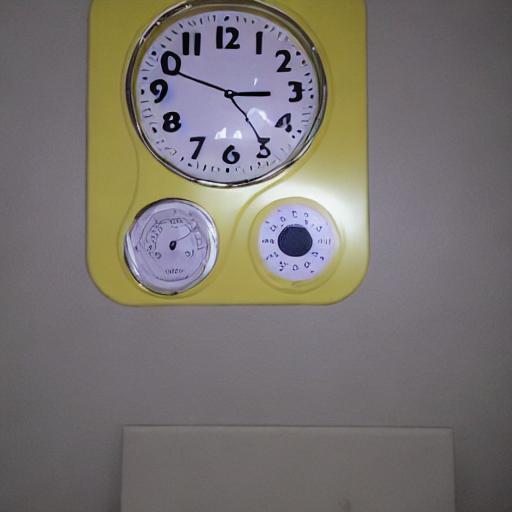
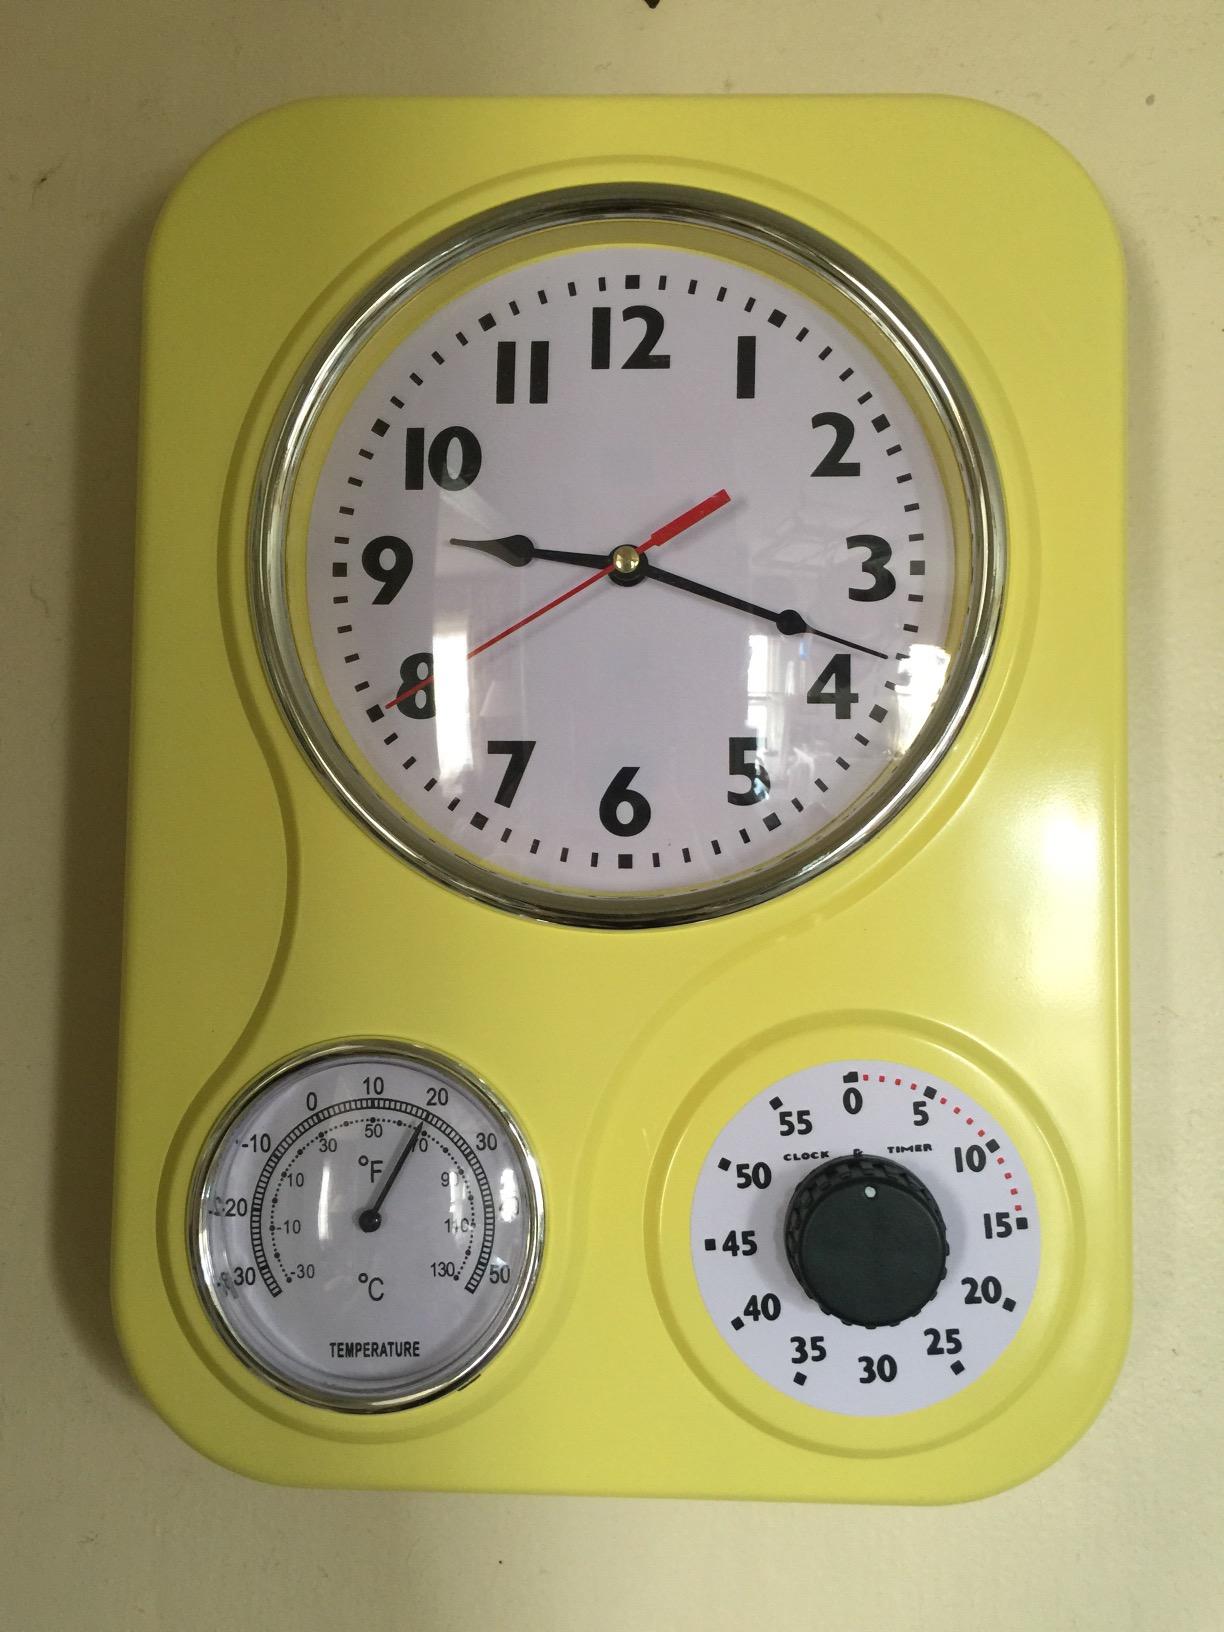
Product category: clock
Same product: no